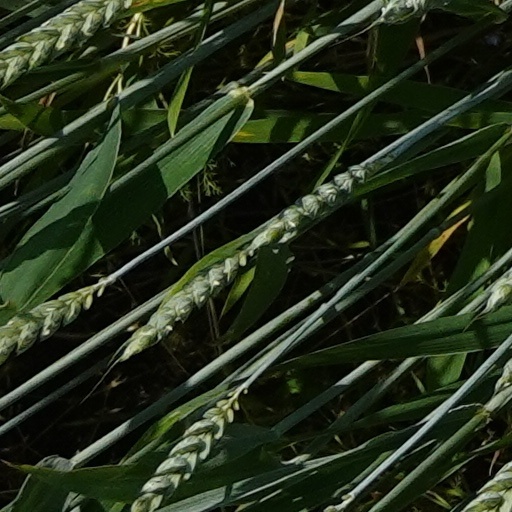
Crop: wheat